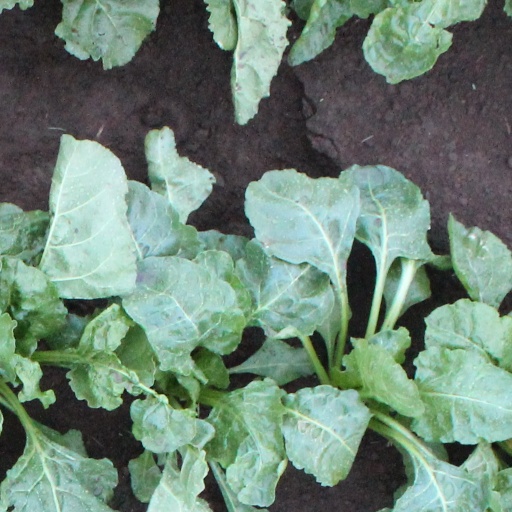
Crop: sugar beet